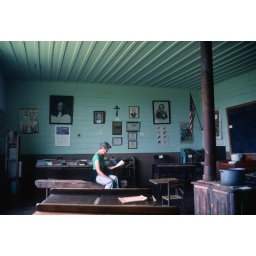
wooden benches and desks; wood-burning stove in middle of room